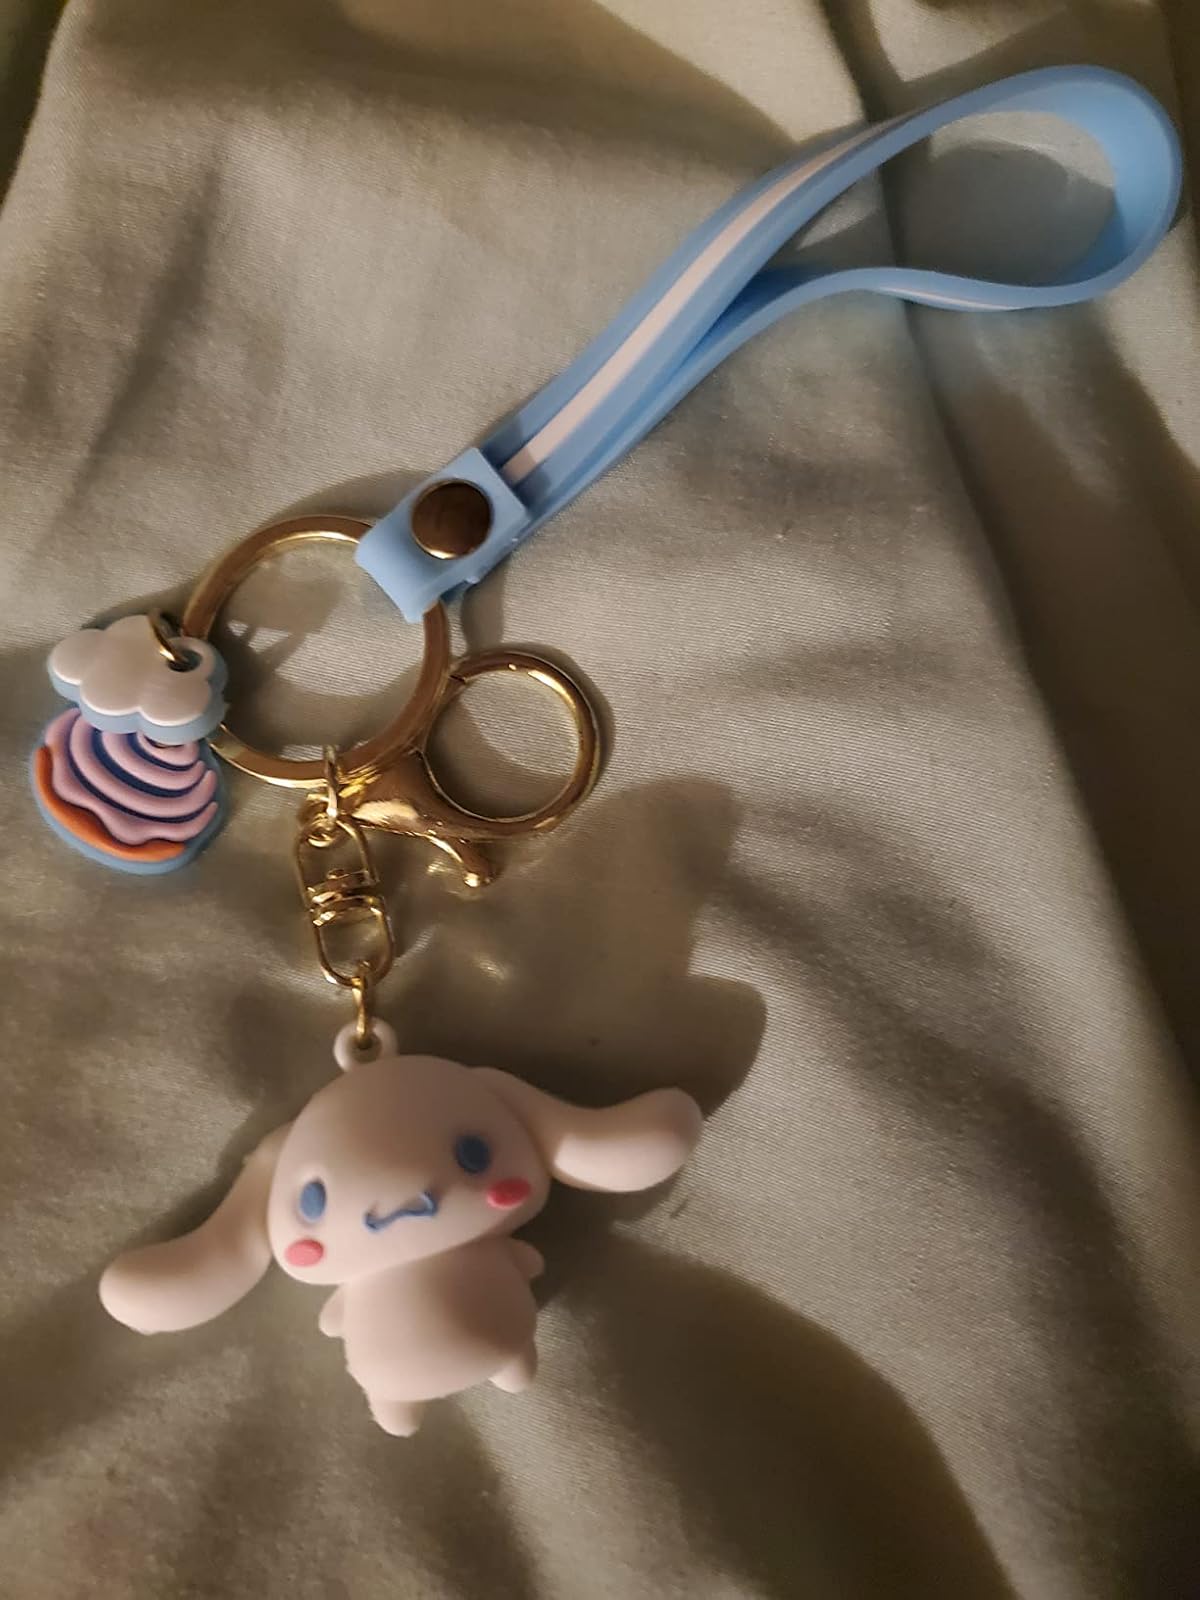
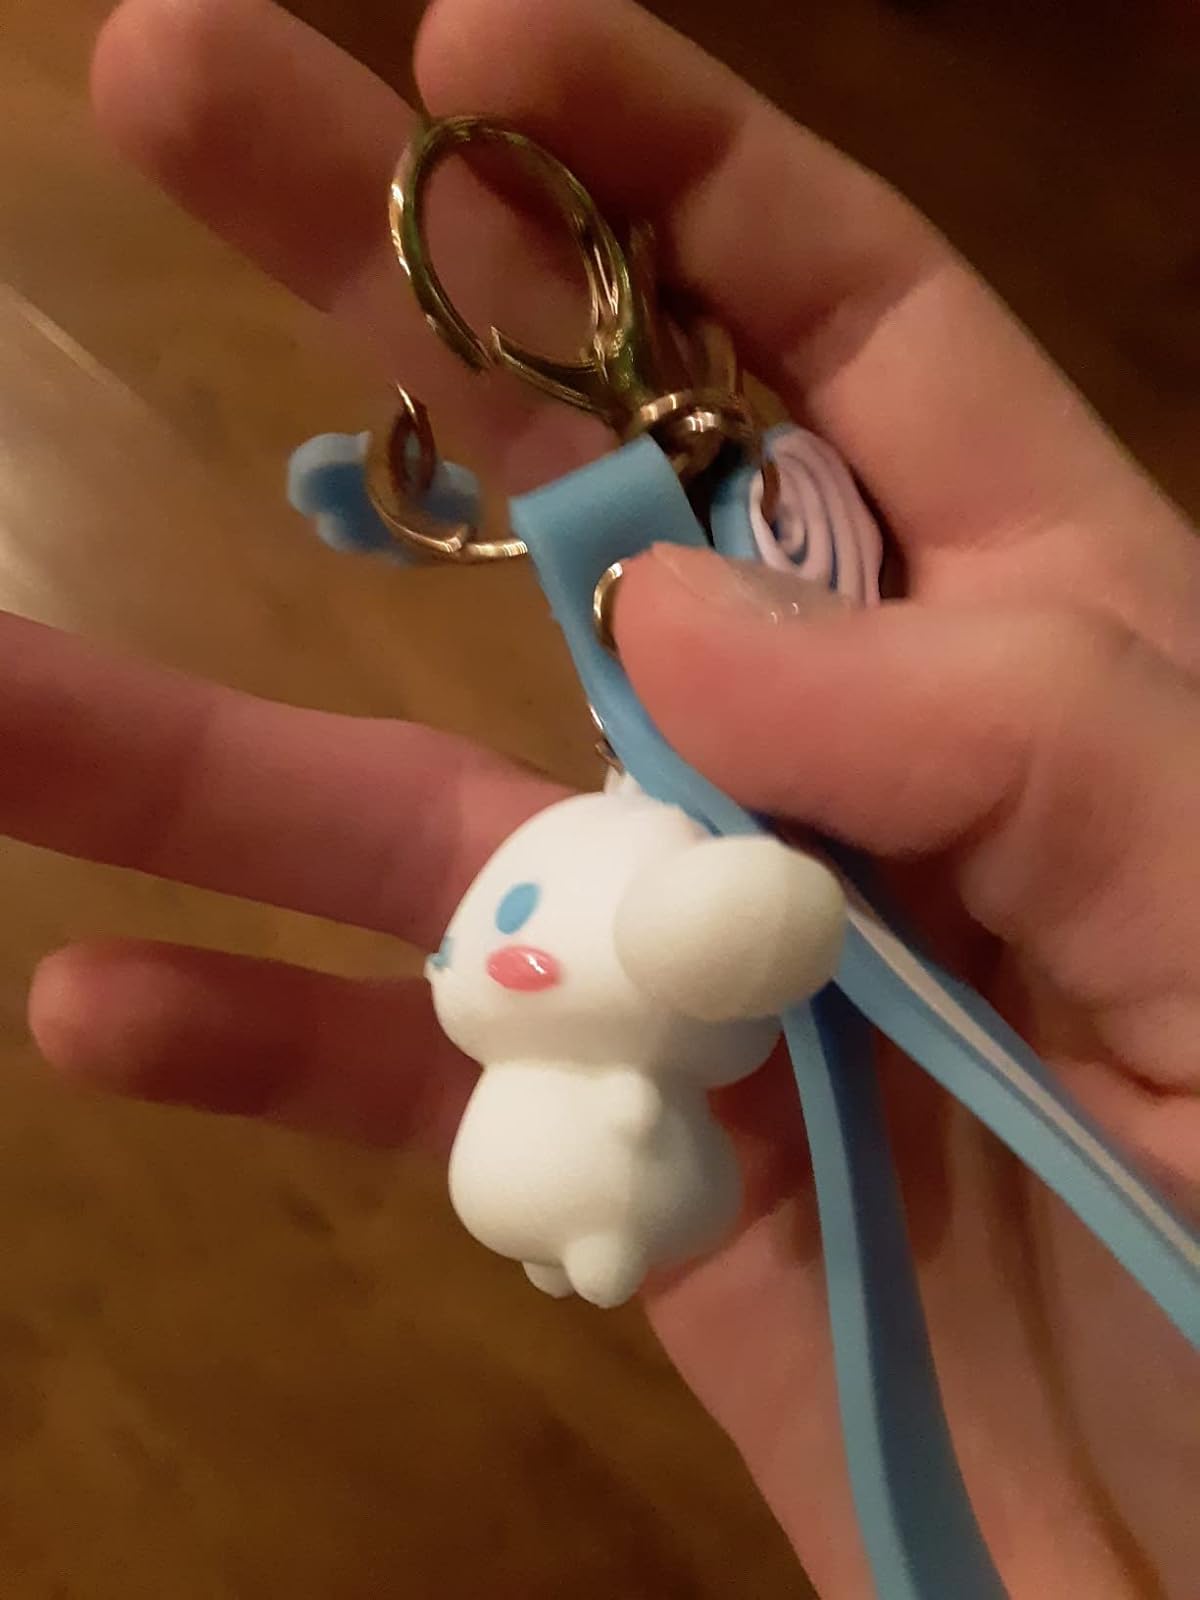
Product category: accessories_keychain
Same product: yes